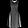
Label: Dress